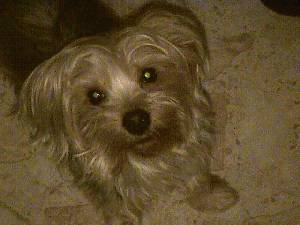
Animal: dog
Breed: yorkshire_terrier